Archimedean circle

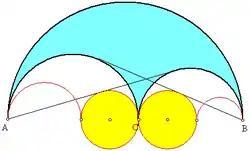
Example of two Archimedean circles

An Archimedean circle was first constructed by Archimedes in his "Book of Lemmas". In his book, he constructed what is now known as Archimedes' twin circles.